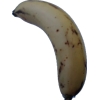
Label: banana